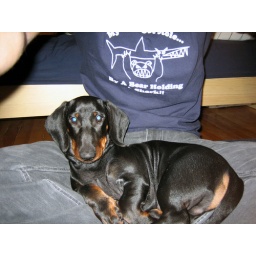
My puppy got stole... by a bear holding a shark